Aventura (horse)

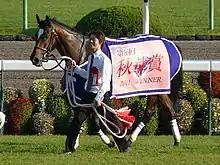
Aventura after winning the Shuka Sho

Aventura (foaled 7 March 2008) is a Japanese Thoroughbred racehorse and broodmare. As a juvenile in 2010 she showed very promising form, winning on her debut before running second in the Sapporo Nisai Stakes and fourth in the Hanshin Juvenile Fillies. She missed the first half of the next season but then won the Isaribi Stakes and the Queen Stakes before recording her biggest victory in the Shuka Sho. She sustained her only defeat of the year on her final start when she was beaten a neck by Snow Fairy in the Queen Elizabeth II Commemorative Cup. Her achievements saw her being awarded the 2011 JRA Award for Best Three-Year-Old Filly.